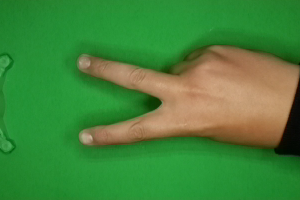
Label: scissors